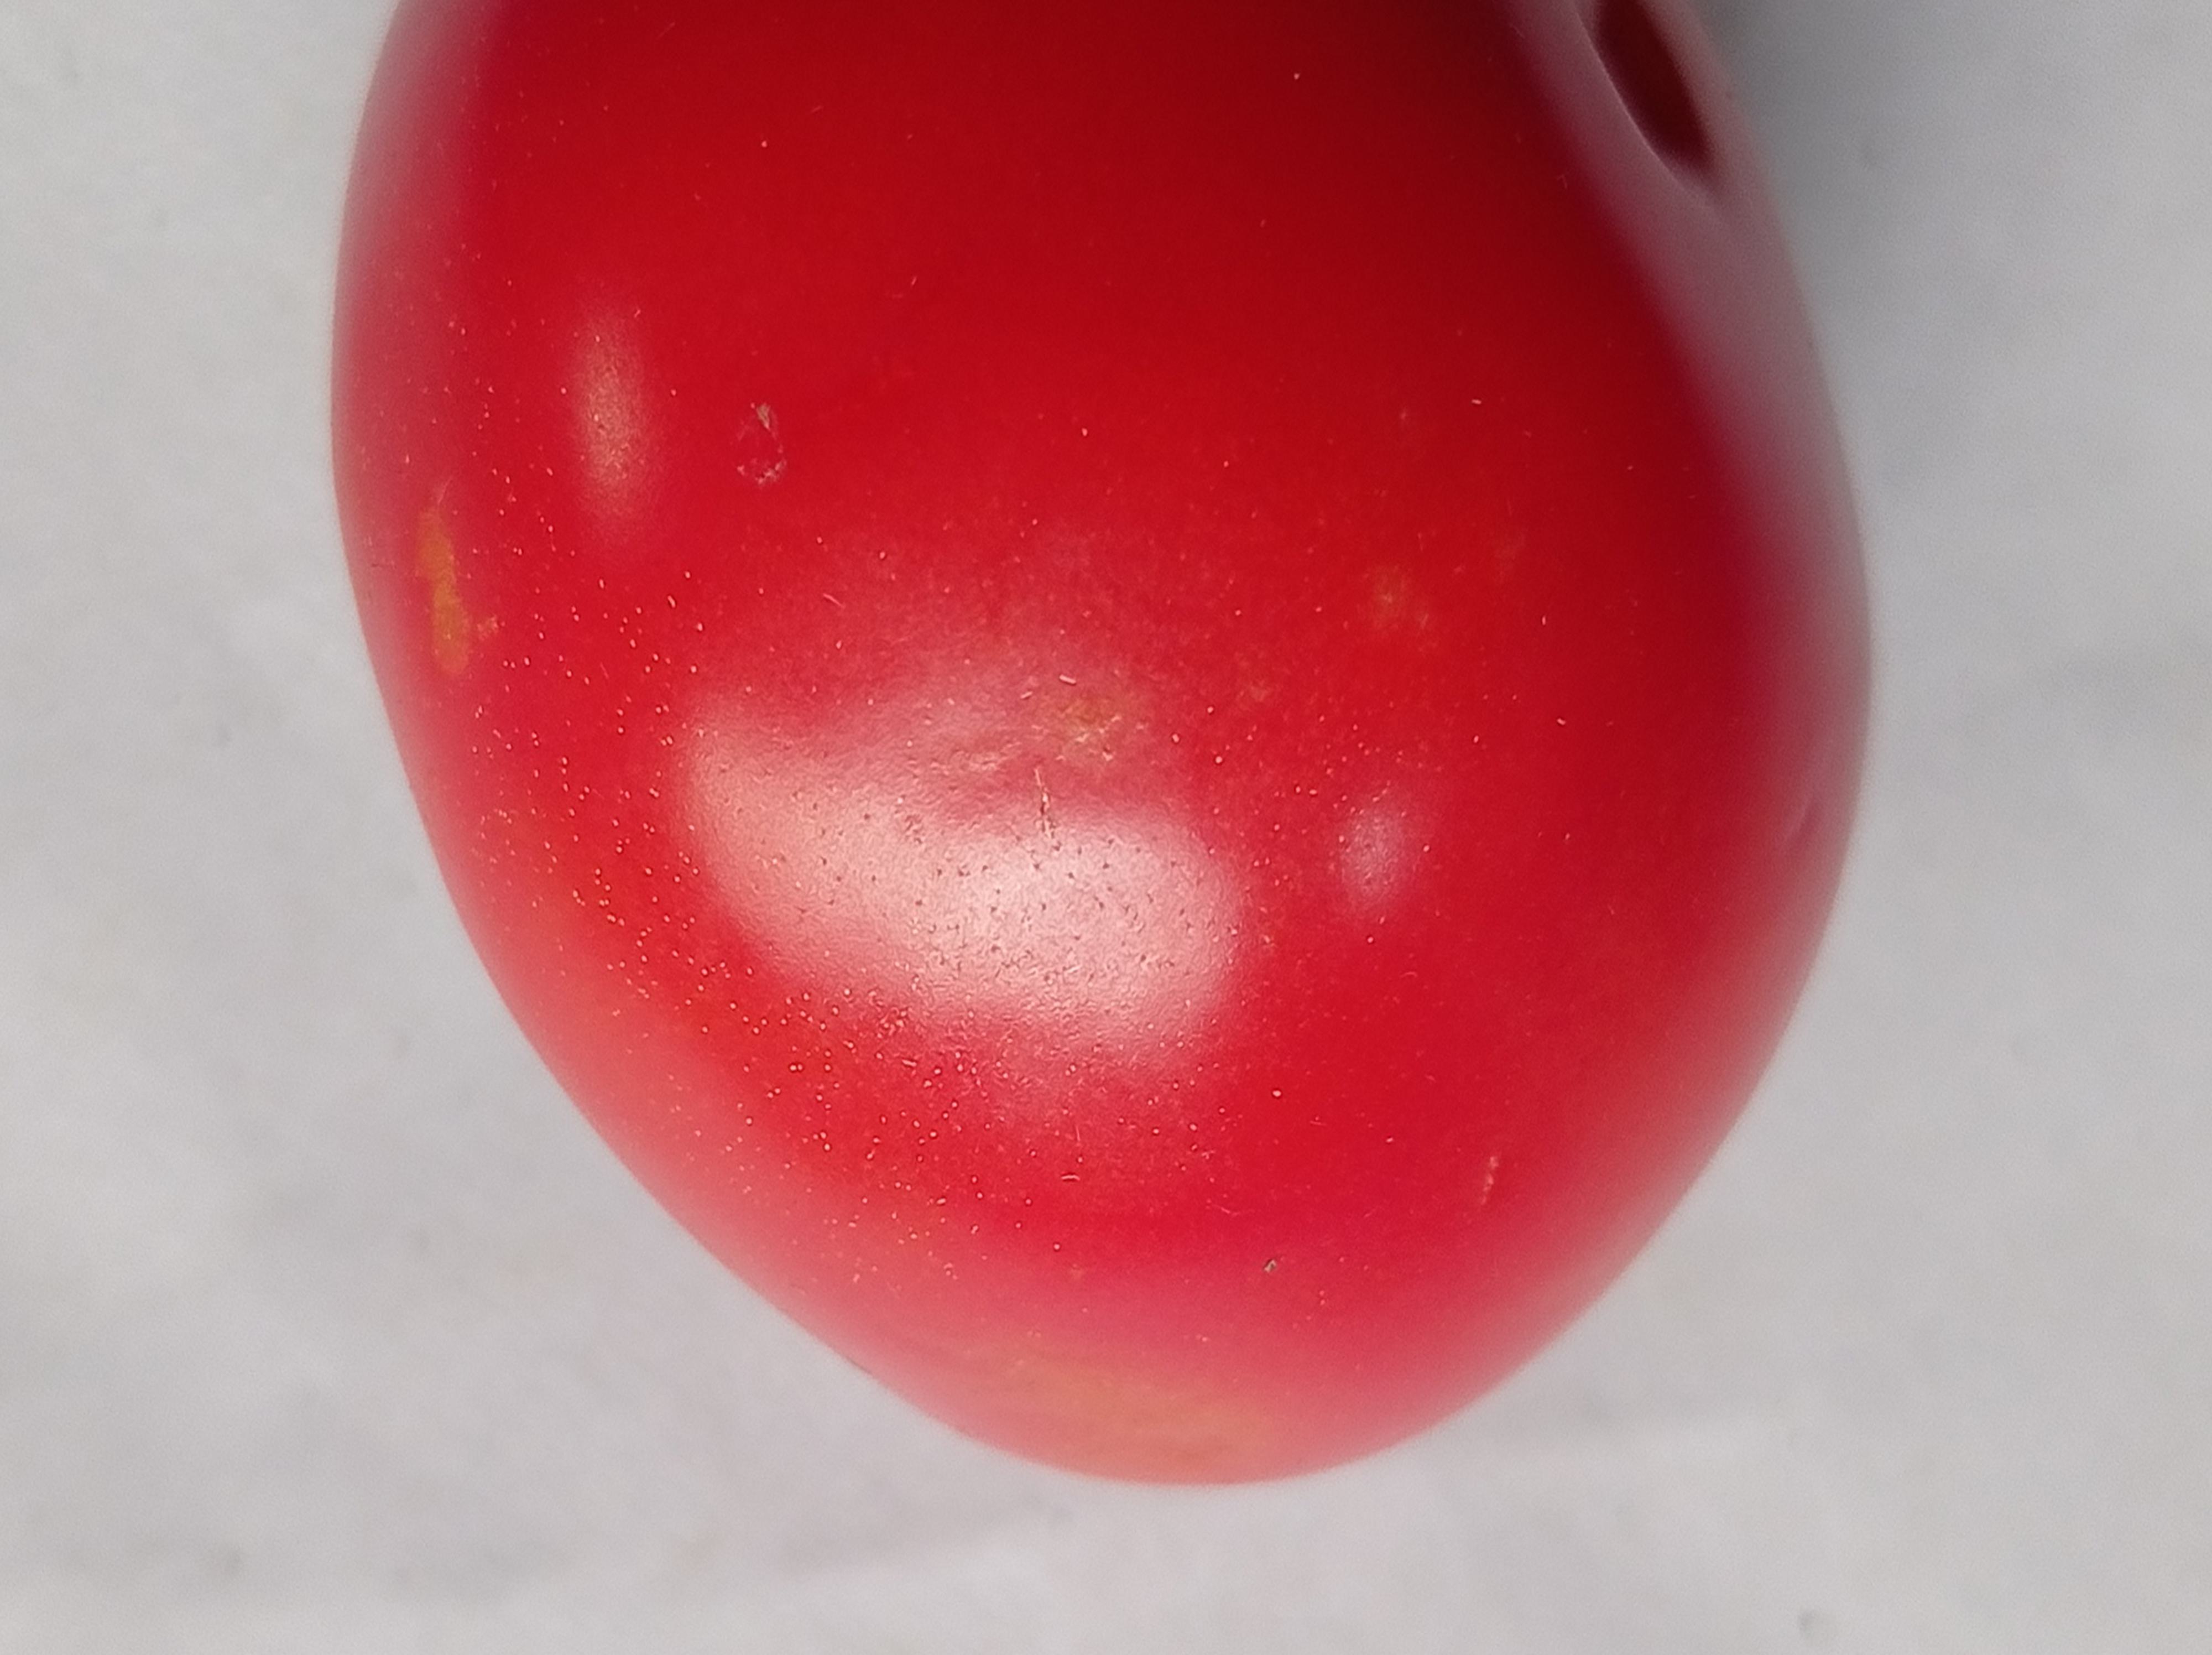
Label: Fresh